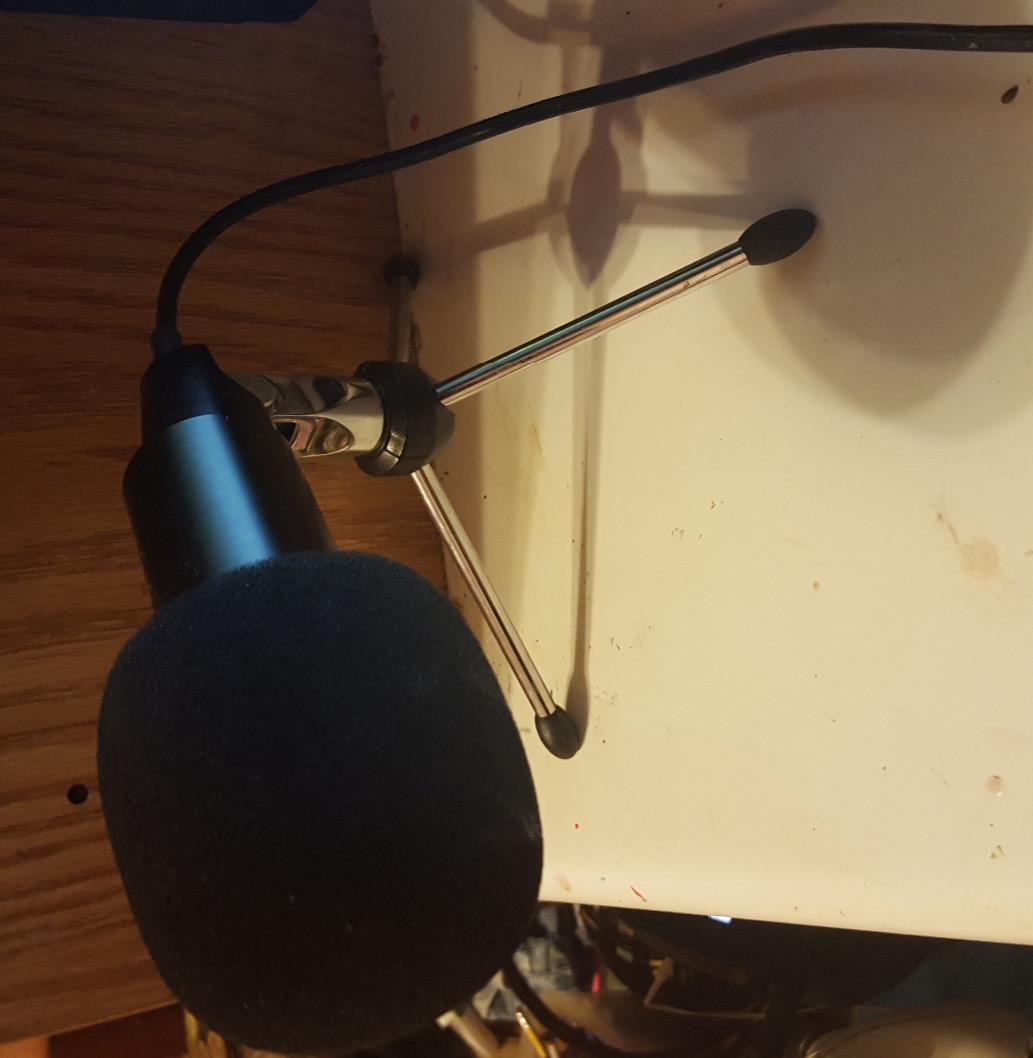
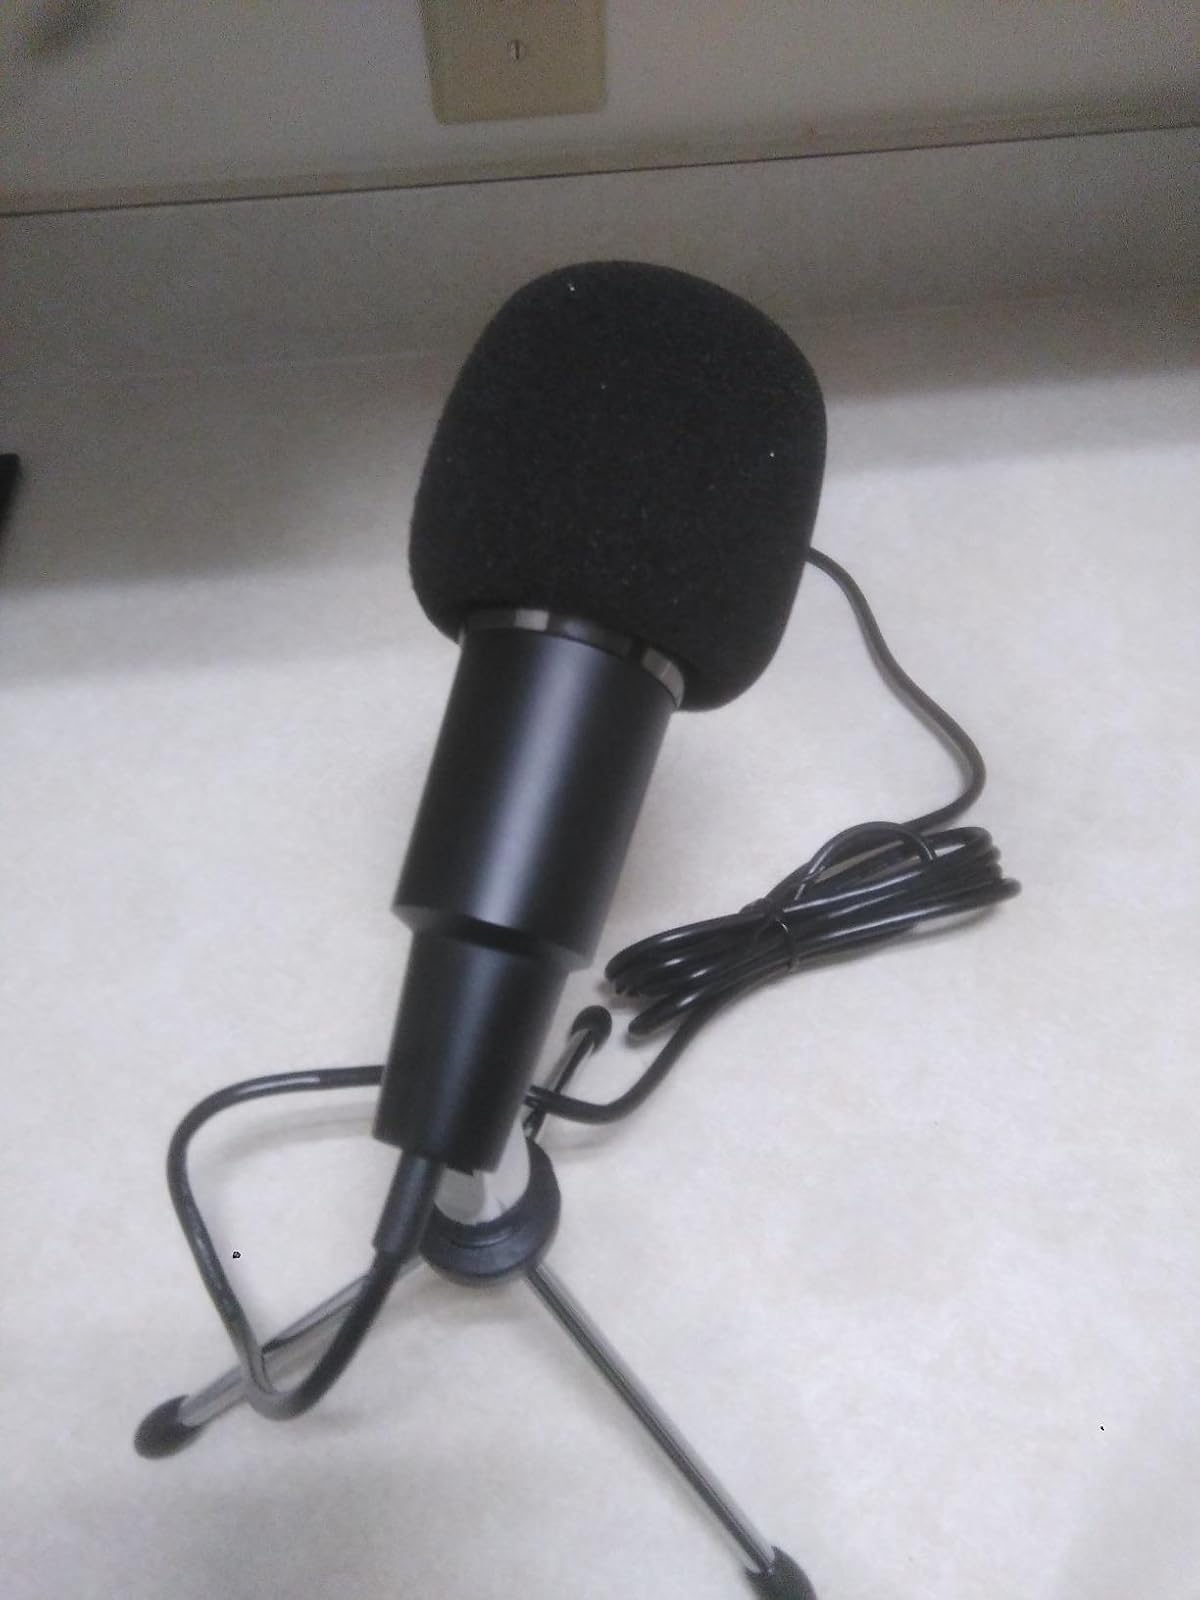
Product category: microphone
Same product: yes